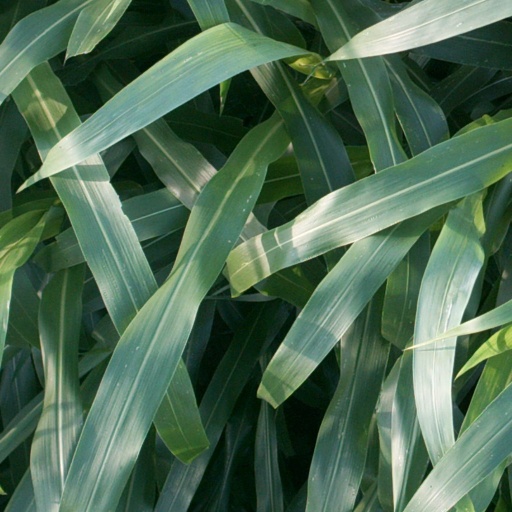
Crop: sorghum